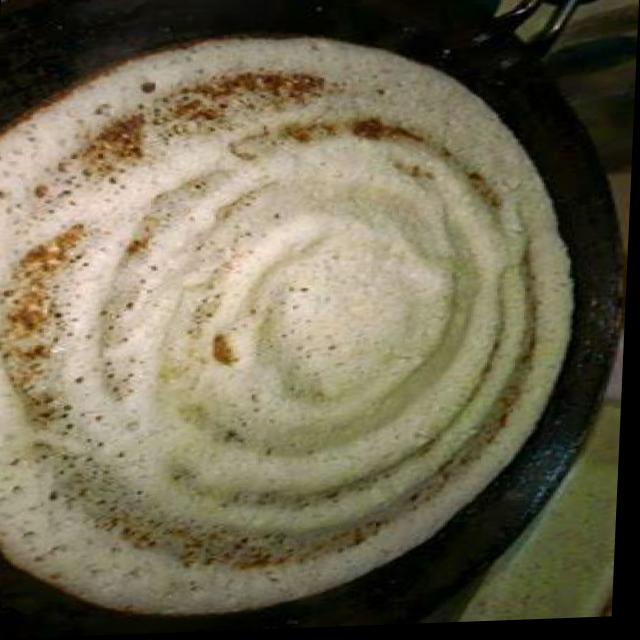
Dish: masala_dosa